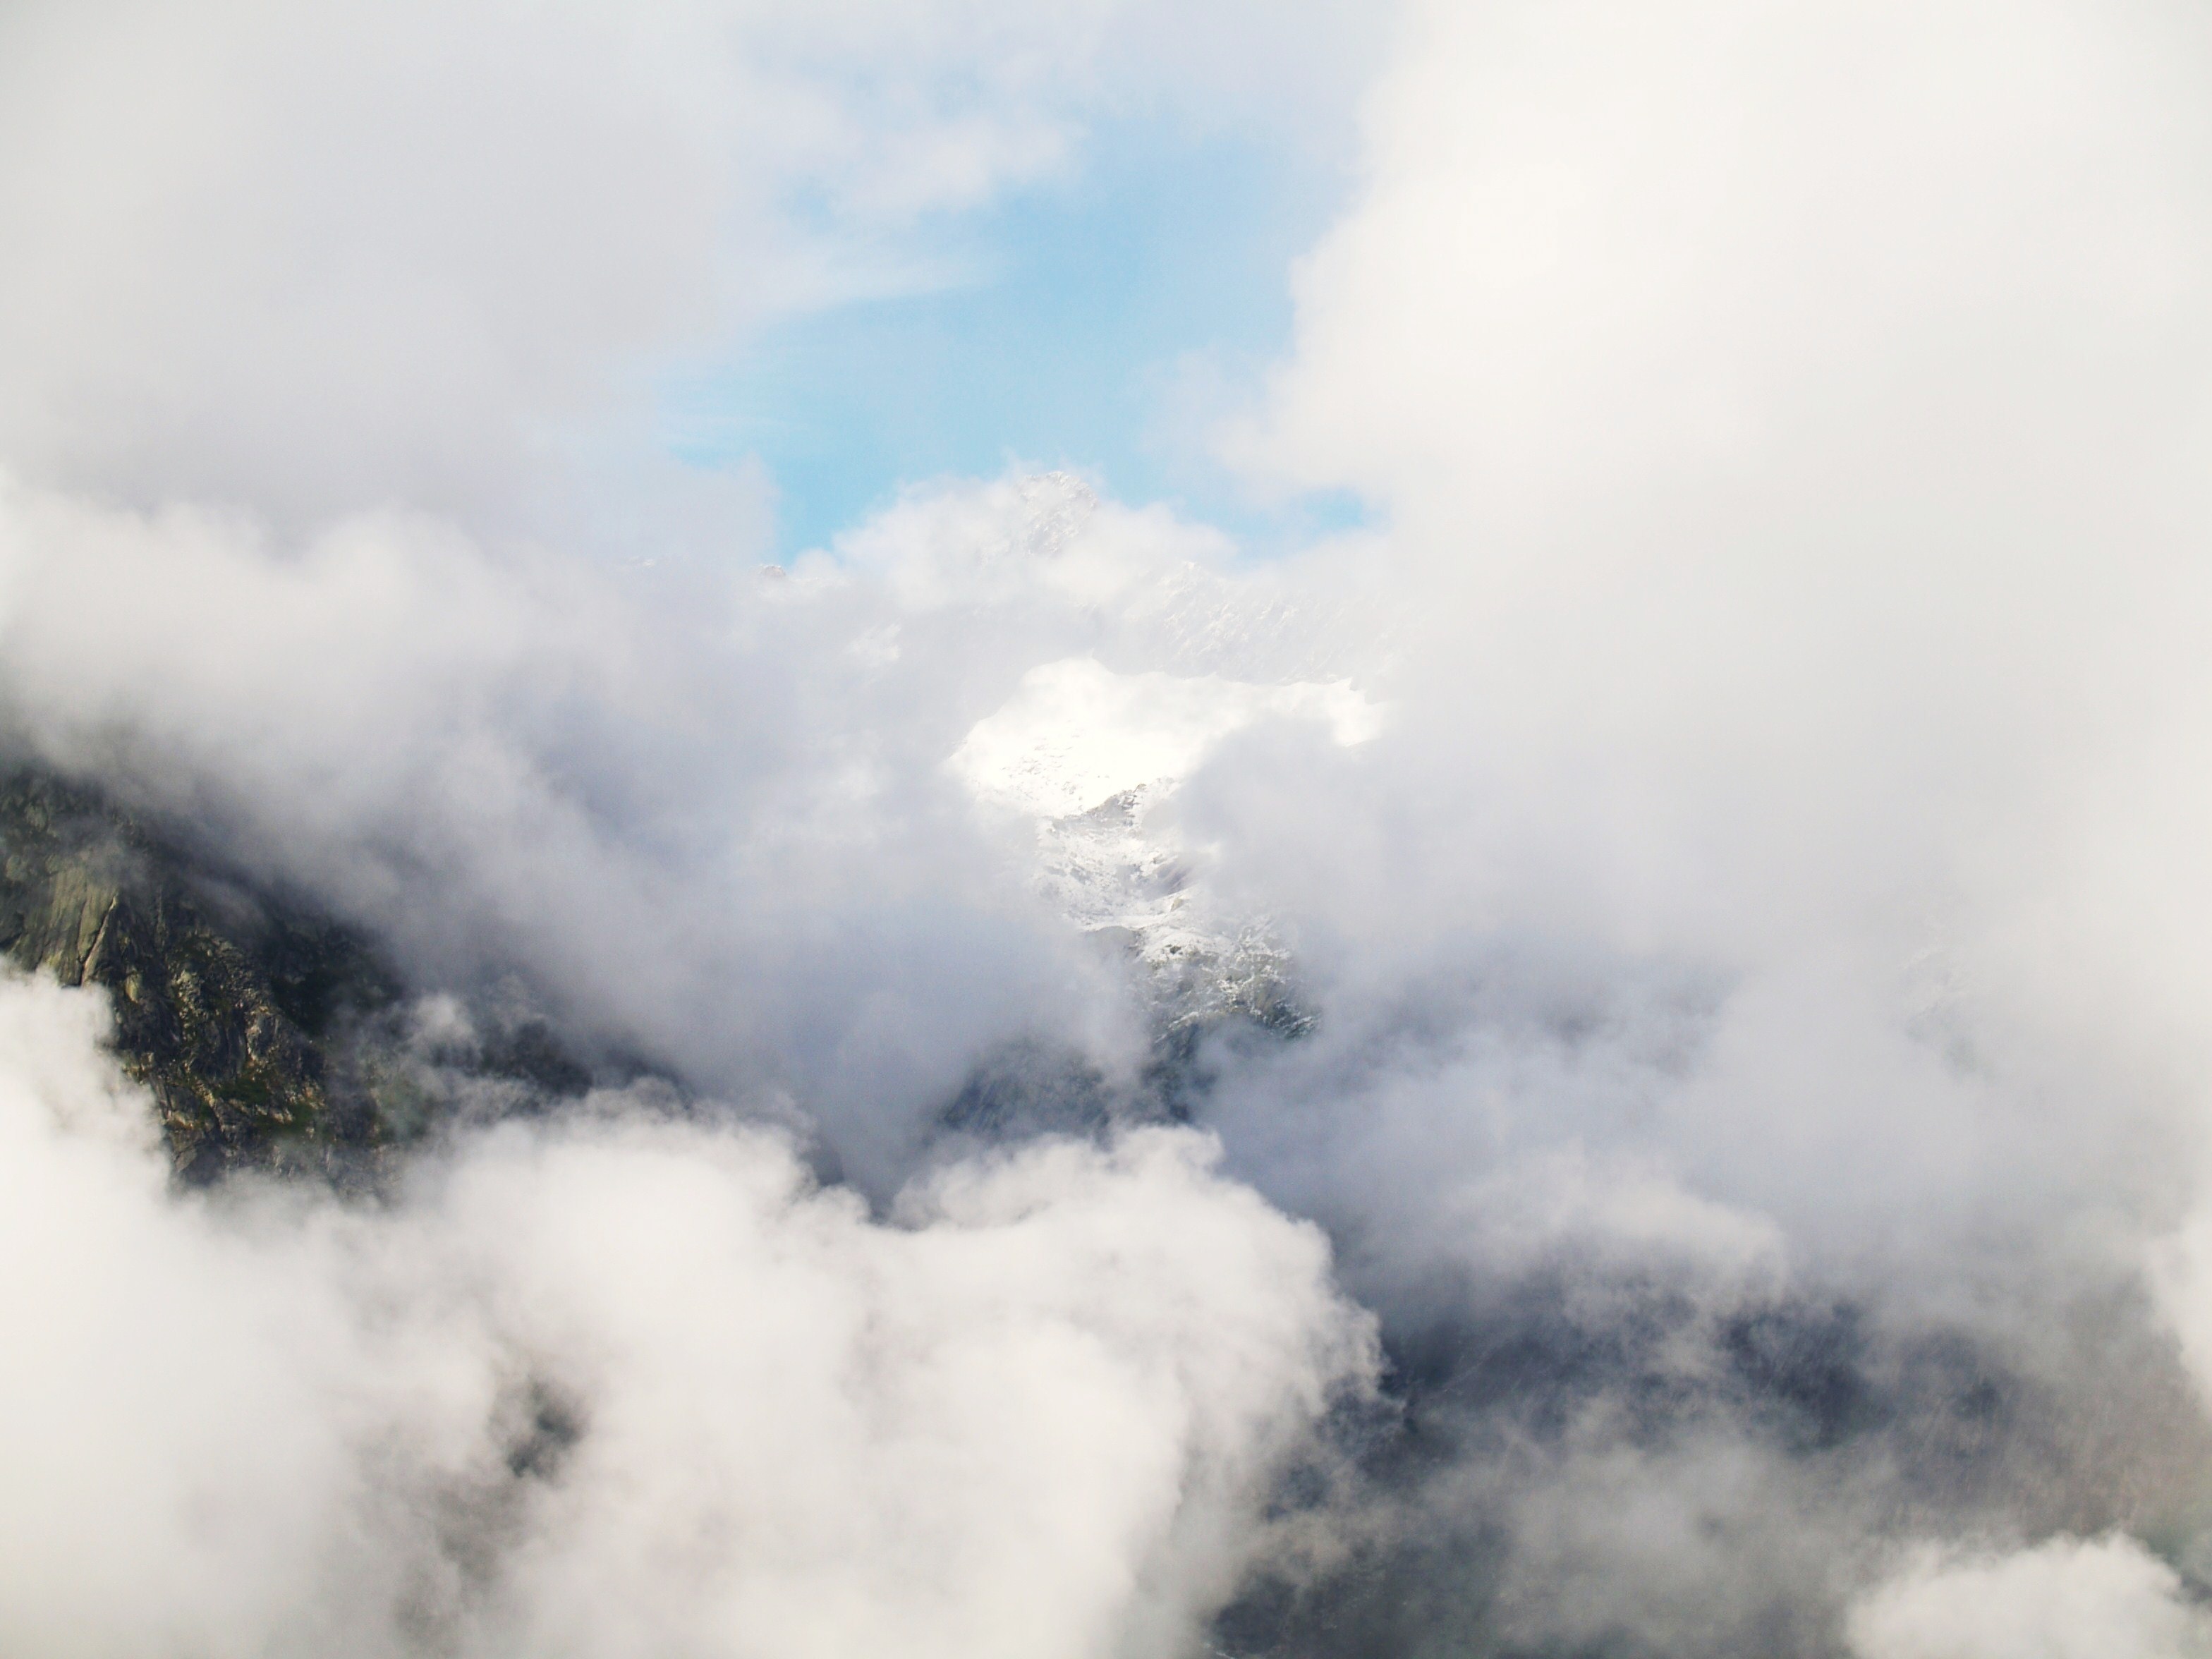
mountain, cloud, sky, fog, mist, cloudy, atmosphere, mountain range, cumulus, meteorological phenomenon, atmospheric phenomenon, atmosphere of earth, geological phenomenon